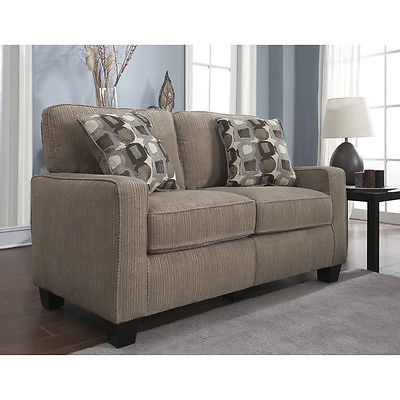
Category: sofa